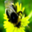
Label: bee